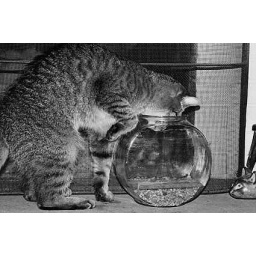
Cat in the fish bowl